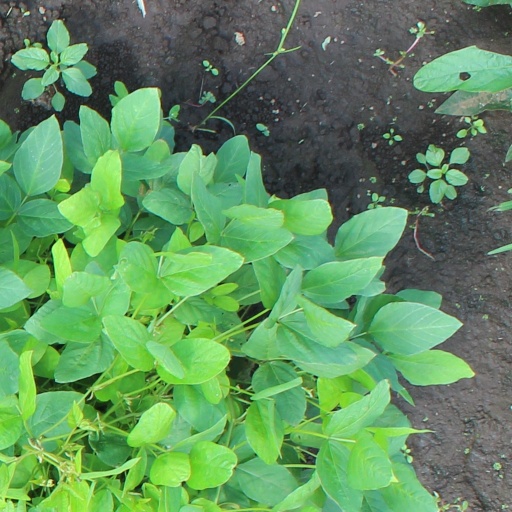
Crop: soybean